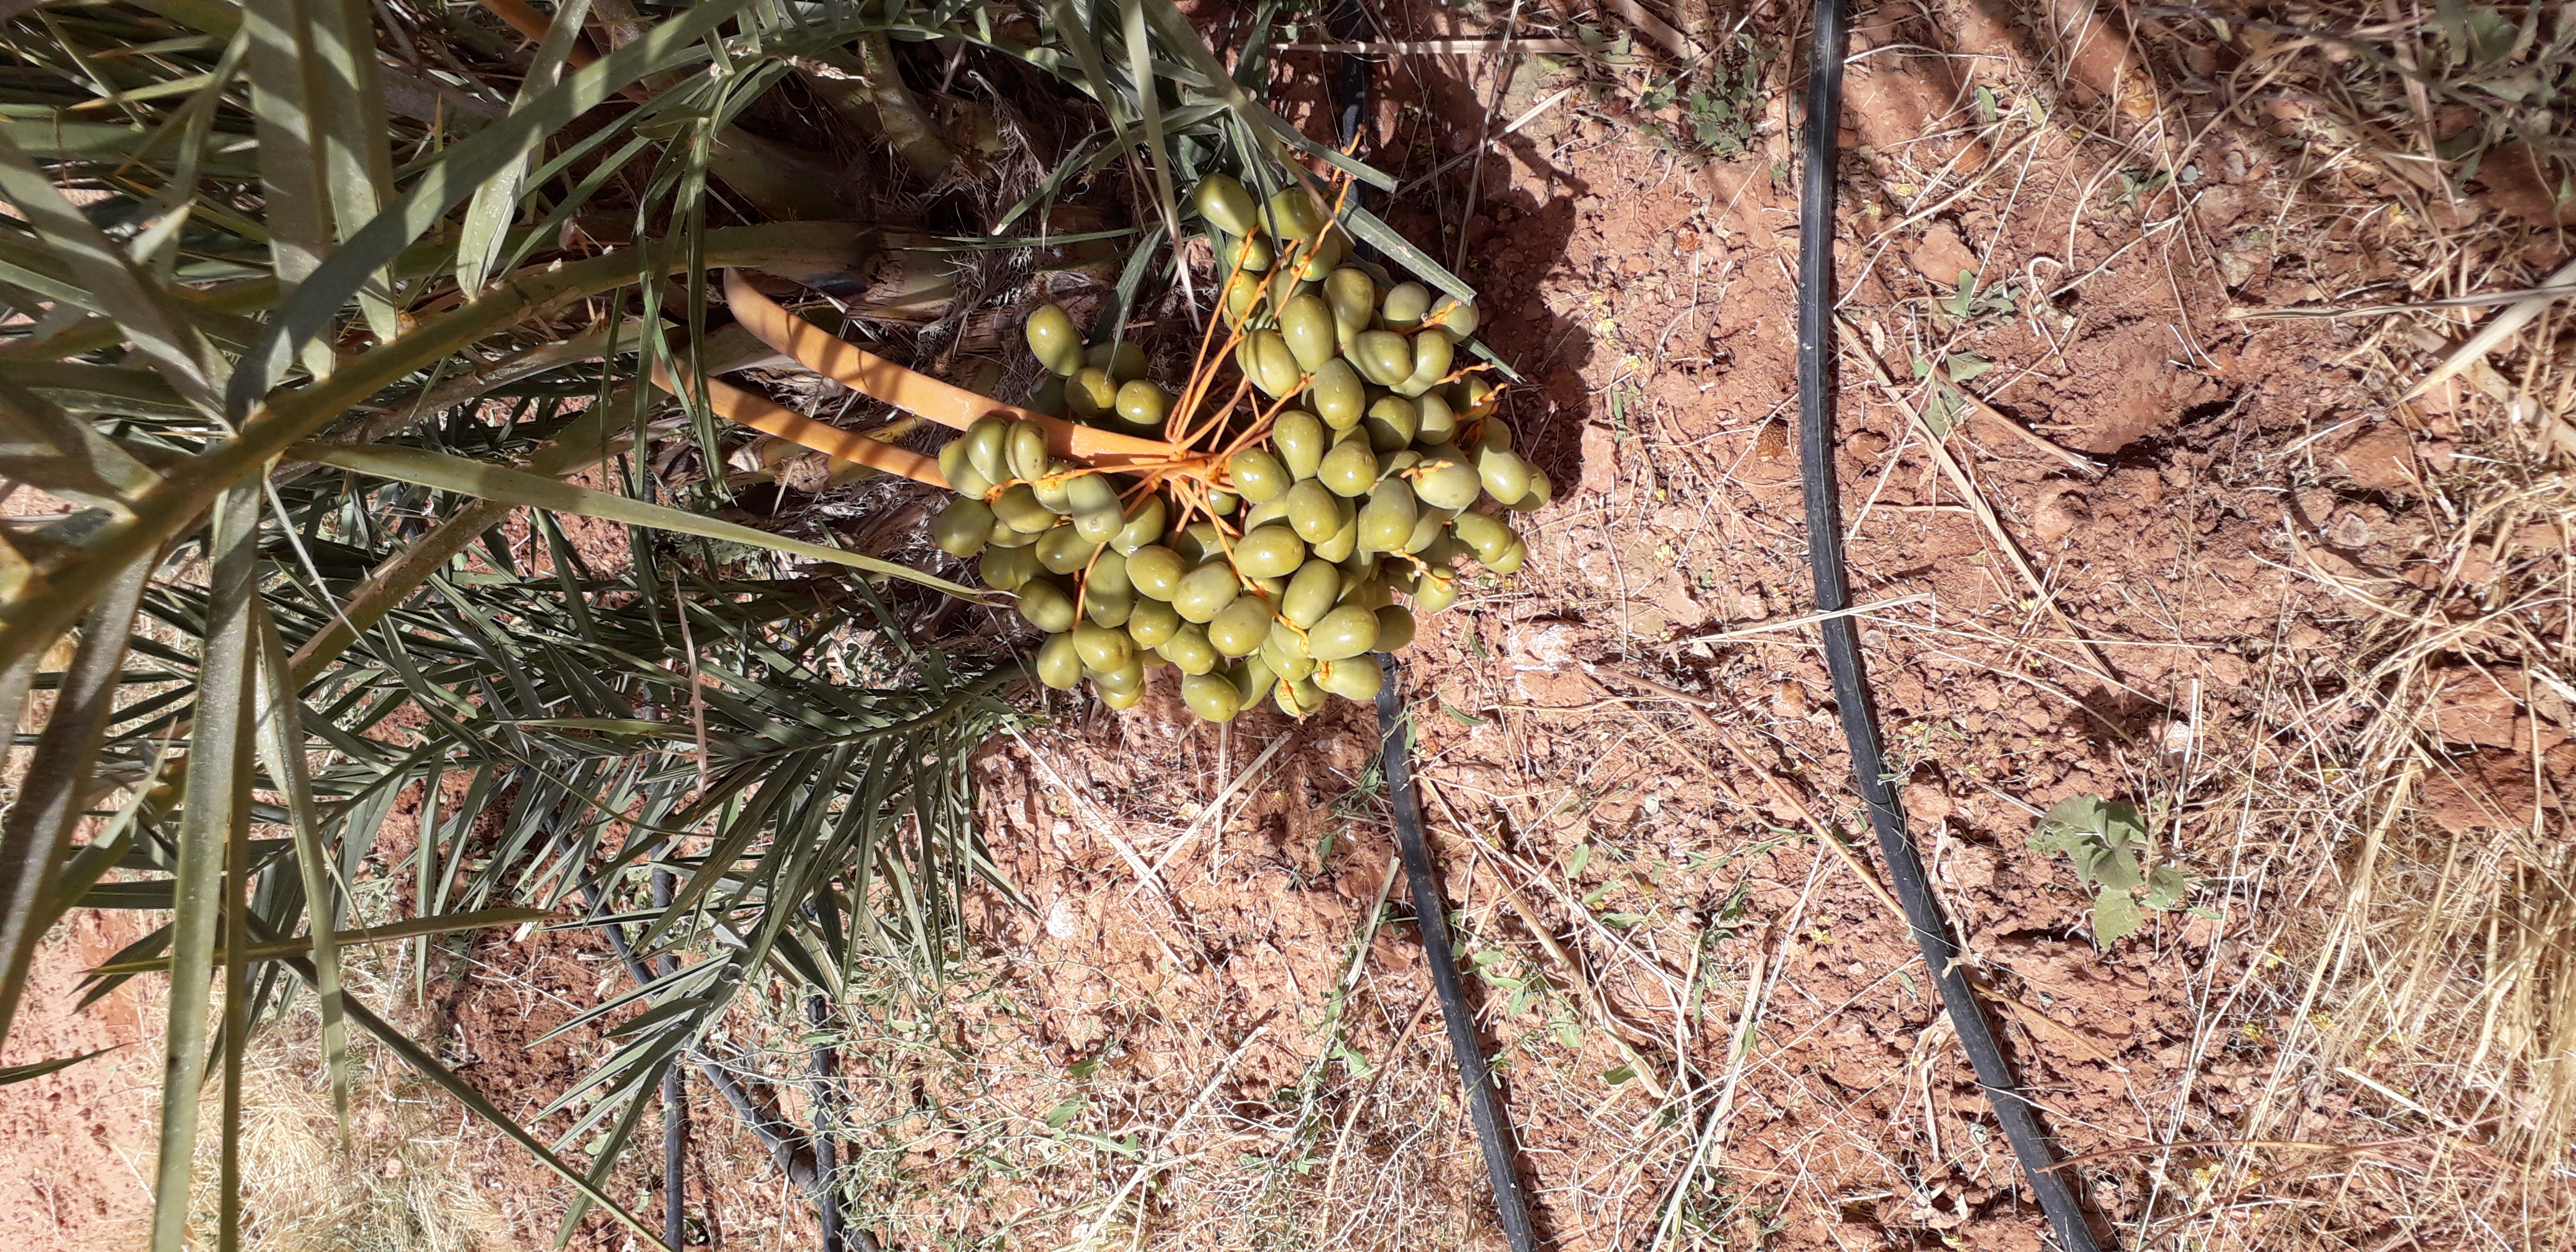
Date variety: Boufagous